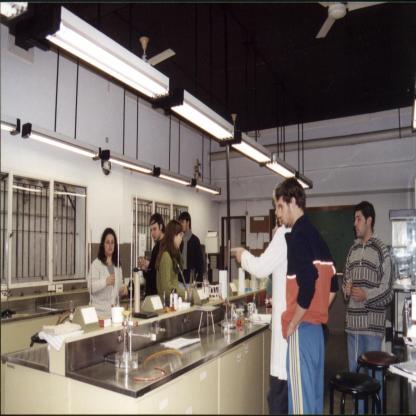
Scene: Indoor